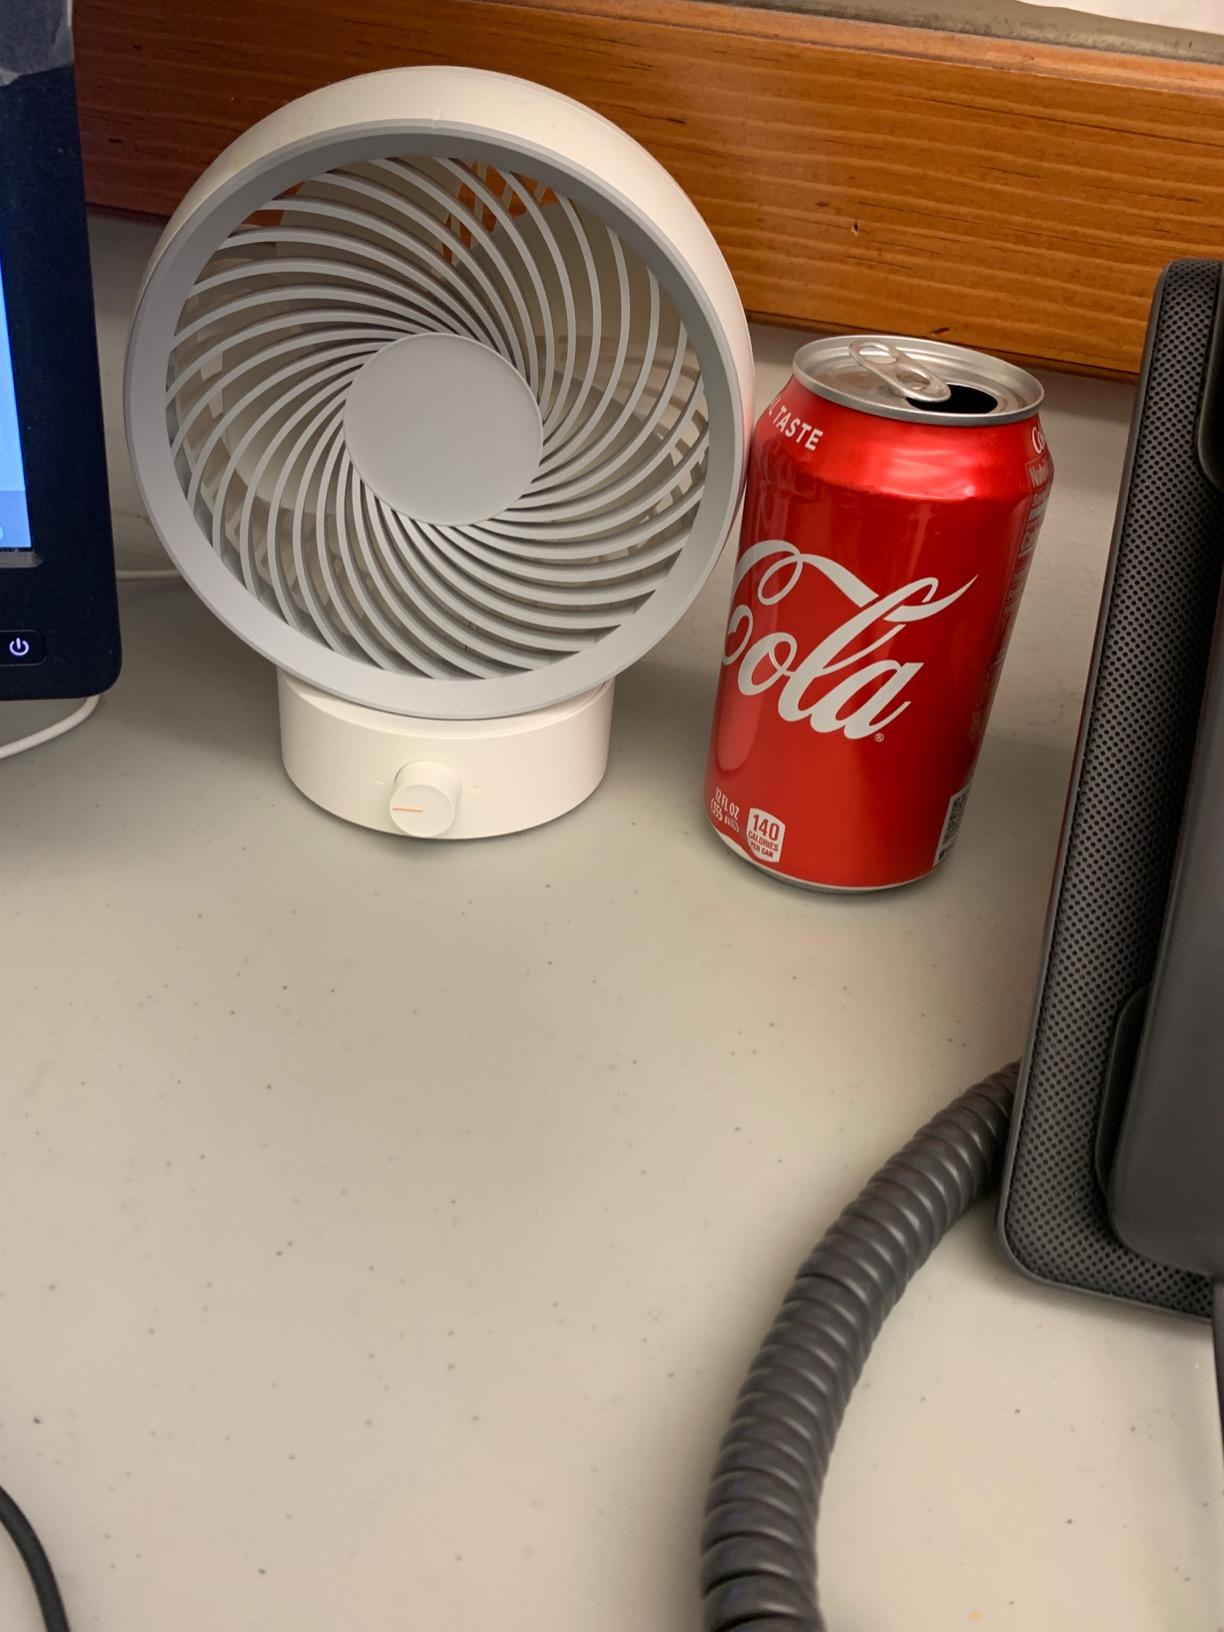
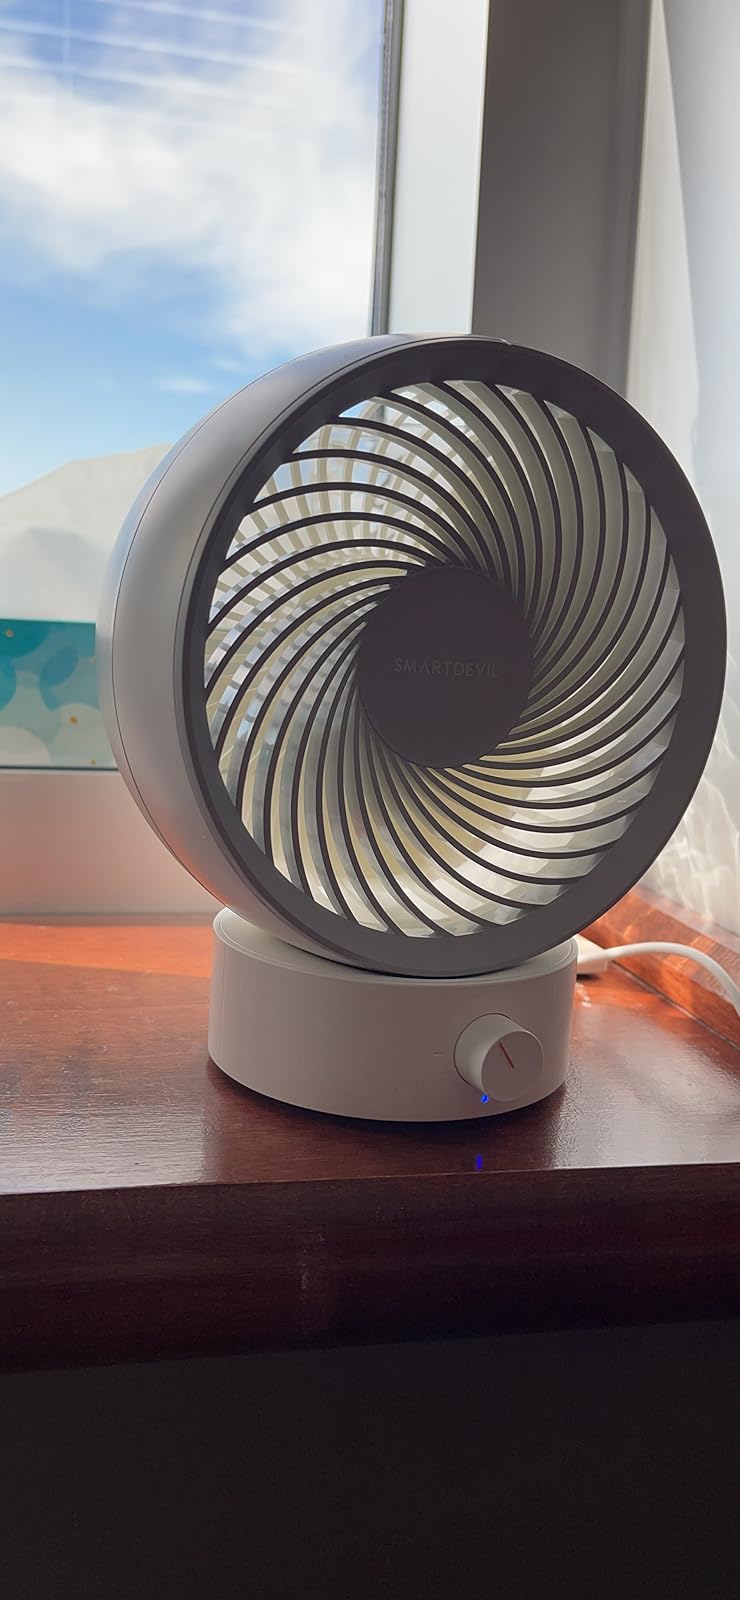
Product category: fan
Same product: yes